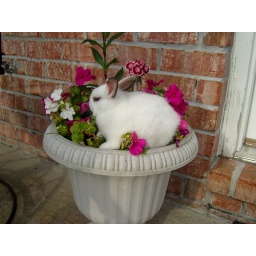
Jack in the flower pot 4-24-08